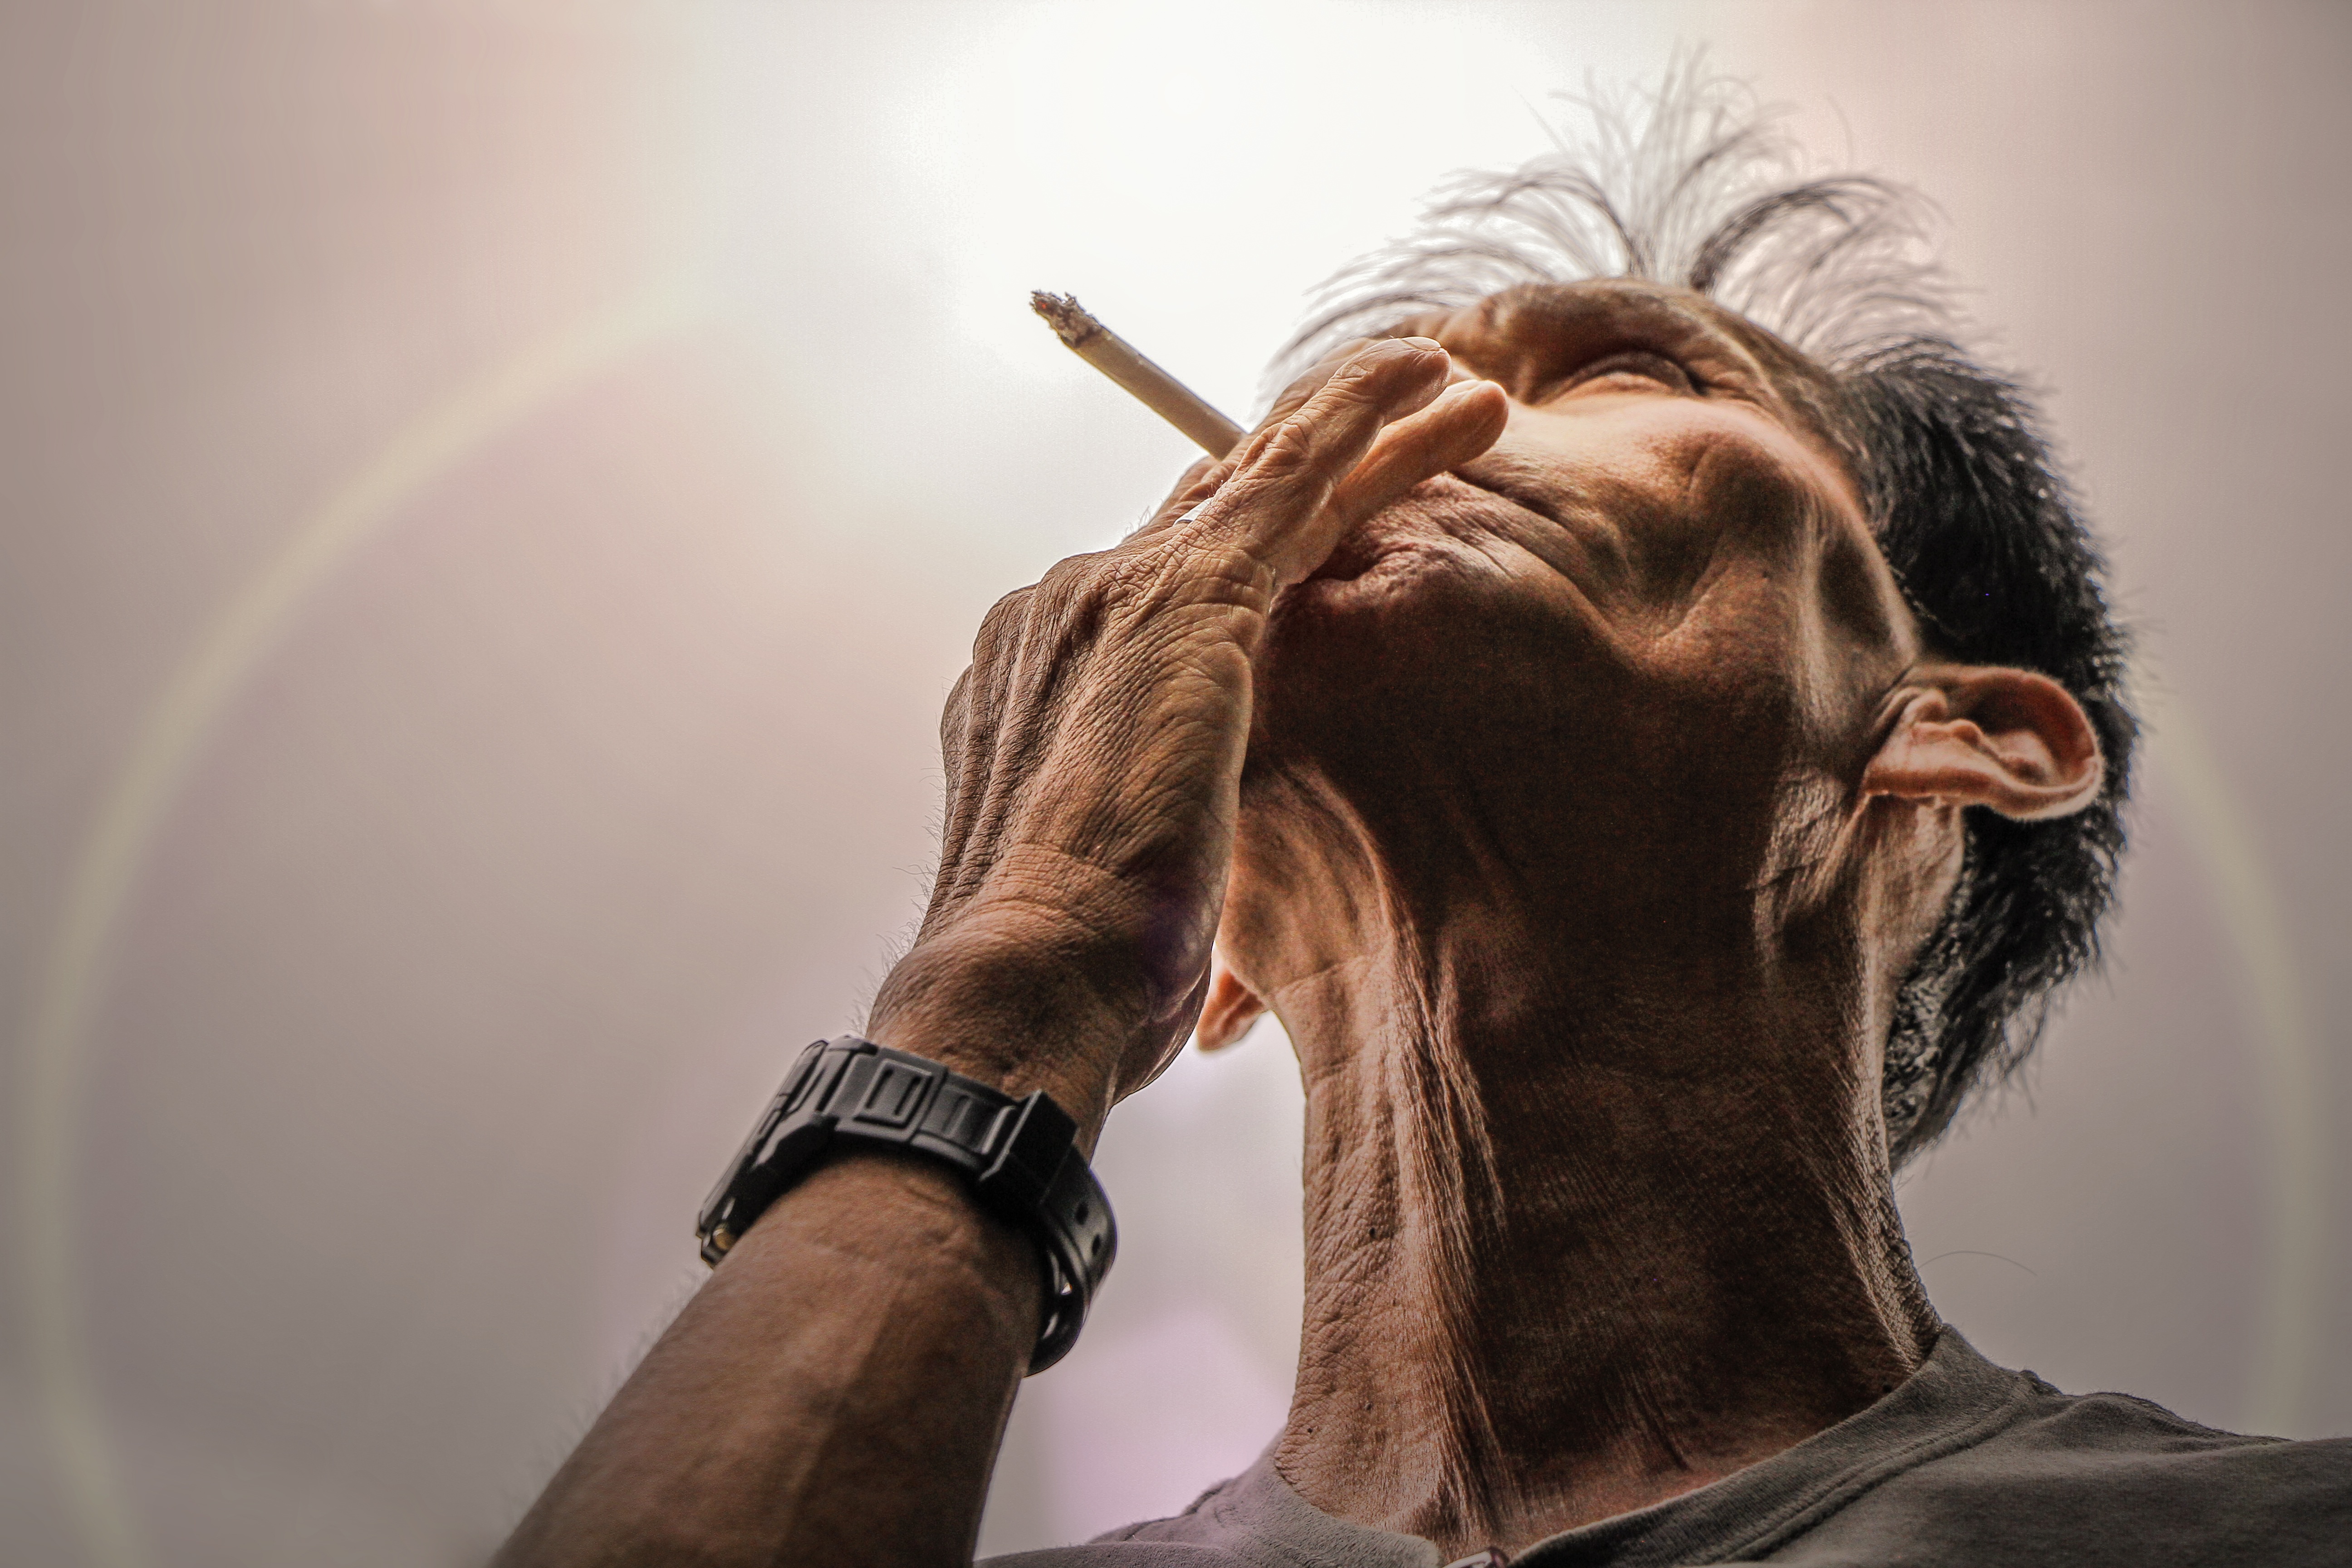
hand, light, hair, photography, smoke, smoking, fur, portrait, model, fashion, hairstyle, close up, textile, face, beauty, gaze, miss, photo shoot, jesse, men's, facial hair, an unforgettable